Battle of Basra (2008)

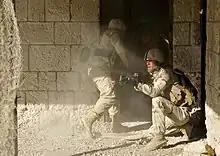
Iraqi army battalion trains for urban operations

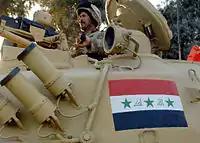
New Iraqi Army T-72 tank.

The Vice Chief of Staff of the Iraqi Joint Staff said "We do not have enough forces there. That is why we are having a new division, the 14th Division, to be built in Basrah, especially with the possibility that the British might be leaving us in time." The formation of this new division was not scheduled to be completed before June 2008 and was accelerated to deal with the upcoming operation. The 3rd brigade of the division graduated from the Besmaya Combat Training Center Program on 13 February 2008, five weeks before the battle and the 4th brigade was still forming.